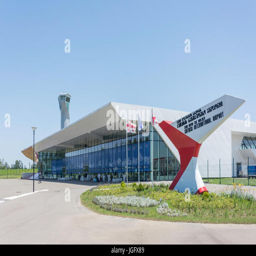
main terminal and control tower